Ballyrobert

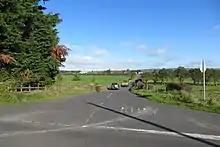
Looking towards Ballyrobert village along Springwell Road

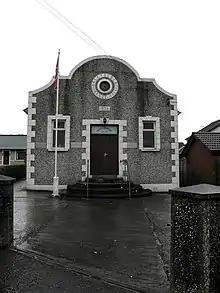
Ballyrobert Orange Hall

Ballyrobert is a village in County Antrim, Northern Ireland. It is about 4 km south of Ballyclare and has developed around the junction of the Ballyrobert Road and the Mossley Road/The Longshot. It had a population of 870 people in the 2021 census. It was within the Newtownabbey Borough Council area which became the Antrim and Newtownabbey Borough Council in 2015.